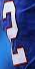
Number: 2